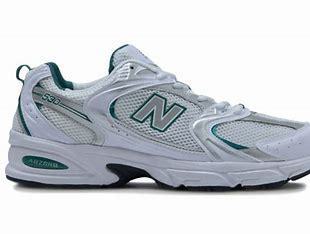
Brand: New
Model: Balance New Balance 530 Marathon